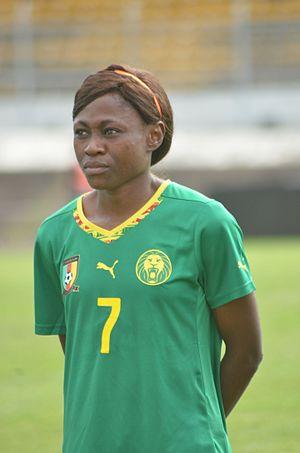
Attaquante de l'équipe de football camerounaise
Gabrielle Aboudi Onguéné, née le 25 février 1989 à Douala, est une footballeuse camerounaise. Elle évolue dans le club CSKA Moscou en Russie et occupe le poste d'attaquante au sein de la sélection nationale camerounaise de football féminin.